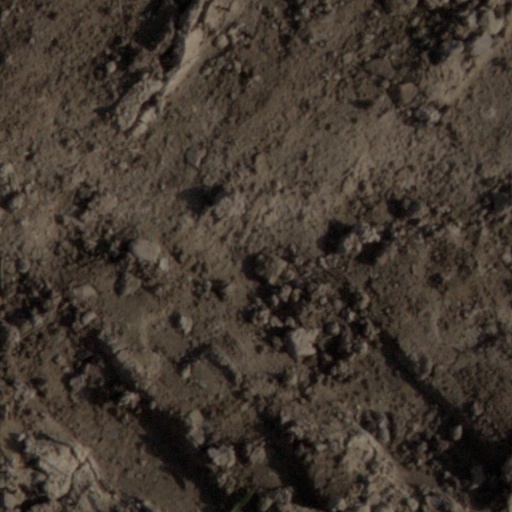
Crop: wheat